Philipp von Orsini-Rosenberg

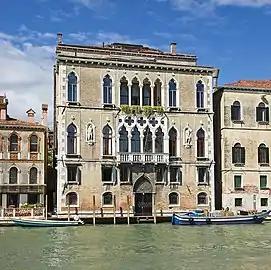
The Palazzo Loredan in Venice

He began his diplomatic career at the Court of Emperor Joseph I, however, it was the Emperor's successor (and brother), Charles VI, who appointed Count Orsini-Rosenberg chamberlain upon his accession to the throne in 1711. In 1713, he carried out his first diplomatic mission on behalf of the Holy Roman Empire, namely to convey the Emperor's congratulations to the King of Portugal on the birth of the Prince of Brazil. After his return, he held higher positions in rapid succession, first becoming "Hofkammerrer", then president of several chamber committees, then, in April 1721, First Councilor and Director of the Chamber of the Kingdom of Serbia and, on 19 June 1722, President of the state-owned salt industry.